Systematic Compilation of Federal Legislation

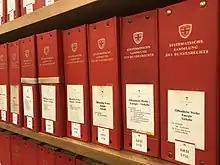
Various volumes of the "SR" (in German).

By the end of 1945, the "Official Compilation of Federal Legislation (AS)", created in 1848, had grown to 72 volumes, some of which ran to 2,000 pages. Searching for acts became increasingly complicated, to the point where even the federal administration and specialized authorities "had difficulty determining what was valid and what was no longer". Some volumes were no longer available from the Federal Administration's central printing office, so by 1946 no one could obtain all 72 volumes. As a result, legislative work suffered from a number of shortcomings. In the interests of legal certainty, the creation of an uncluttered compilation had also become necessary because of the prolific crisis and wartime legislative activity of the 1930s and 1940s.